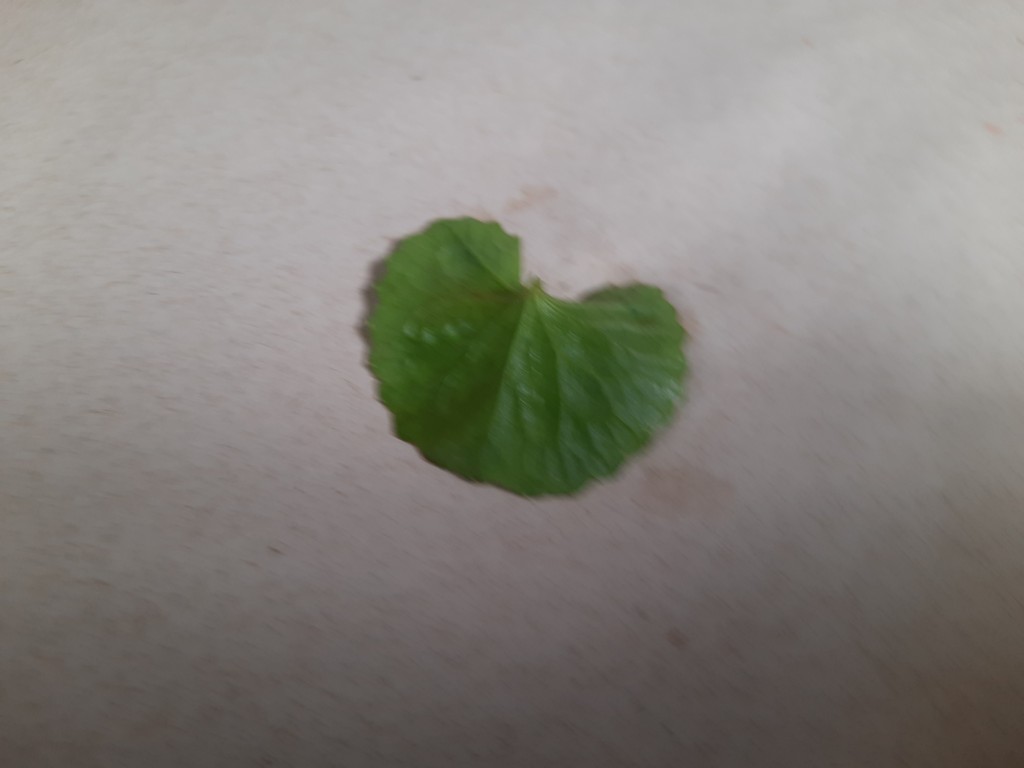
Label: Healthy